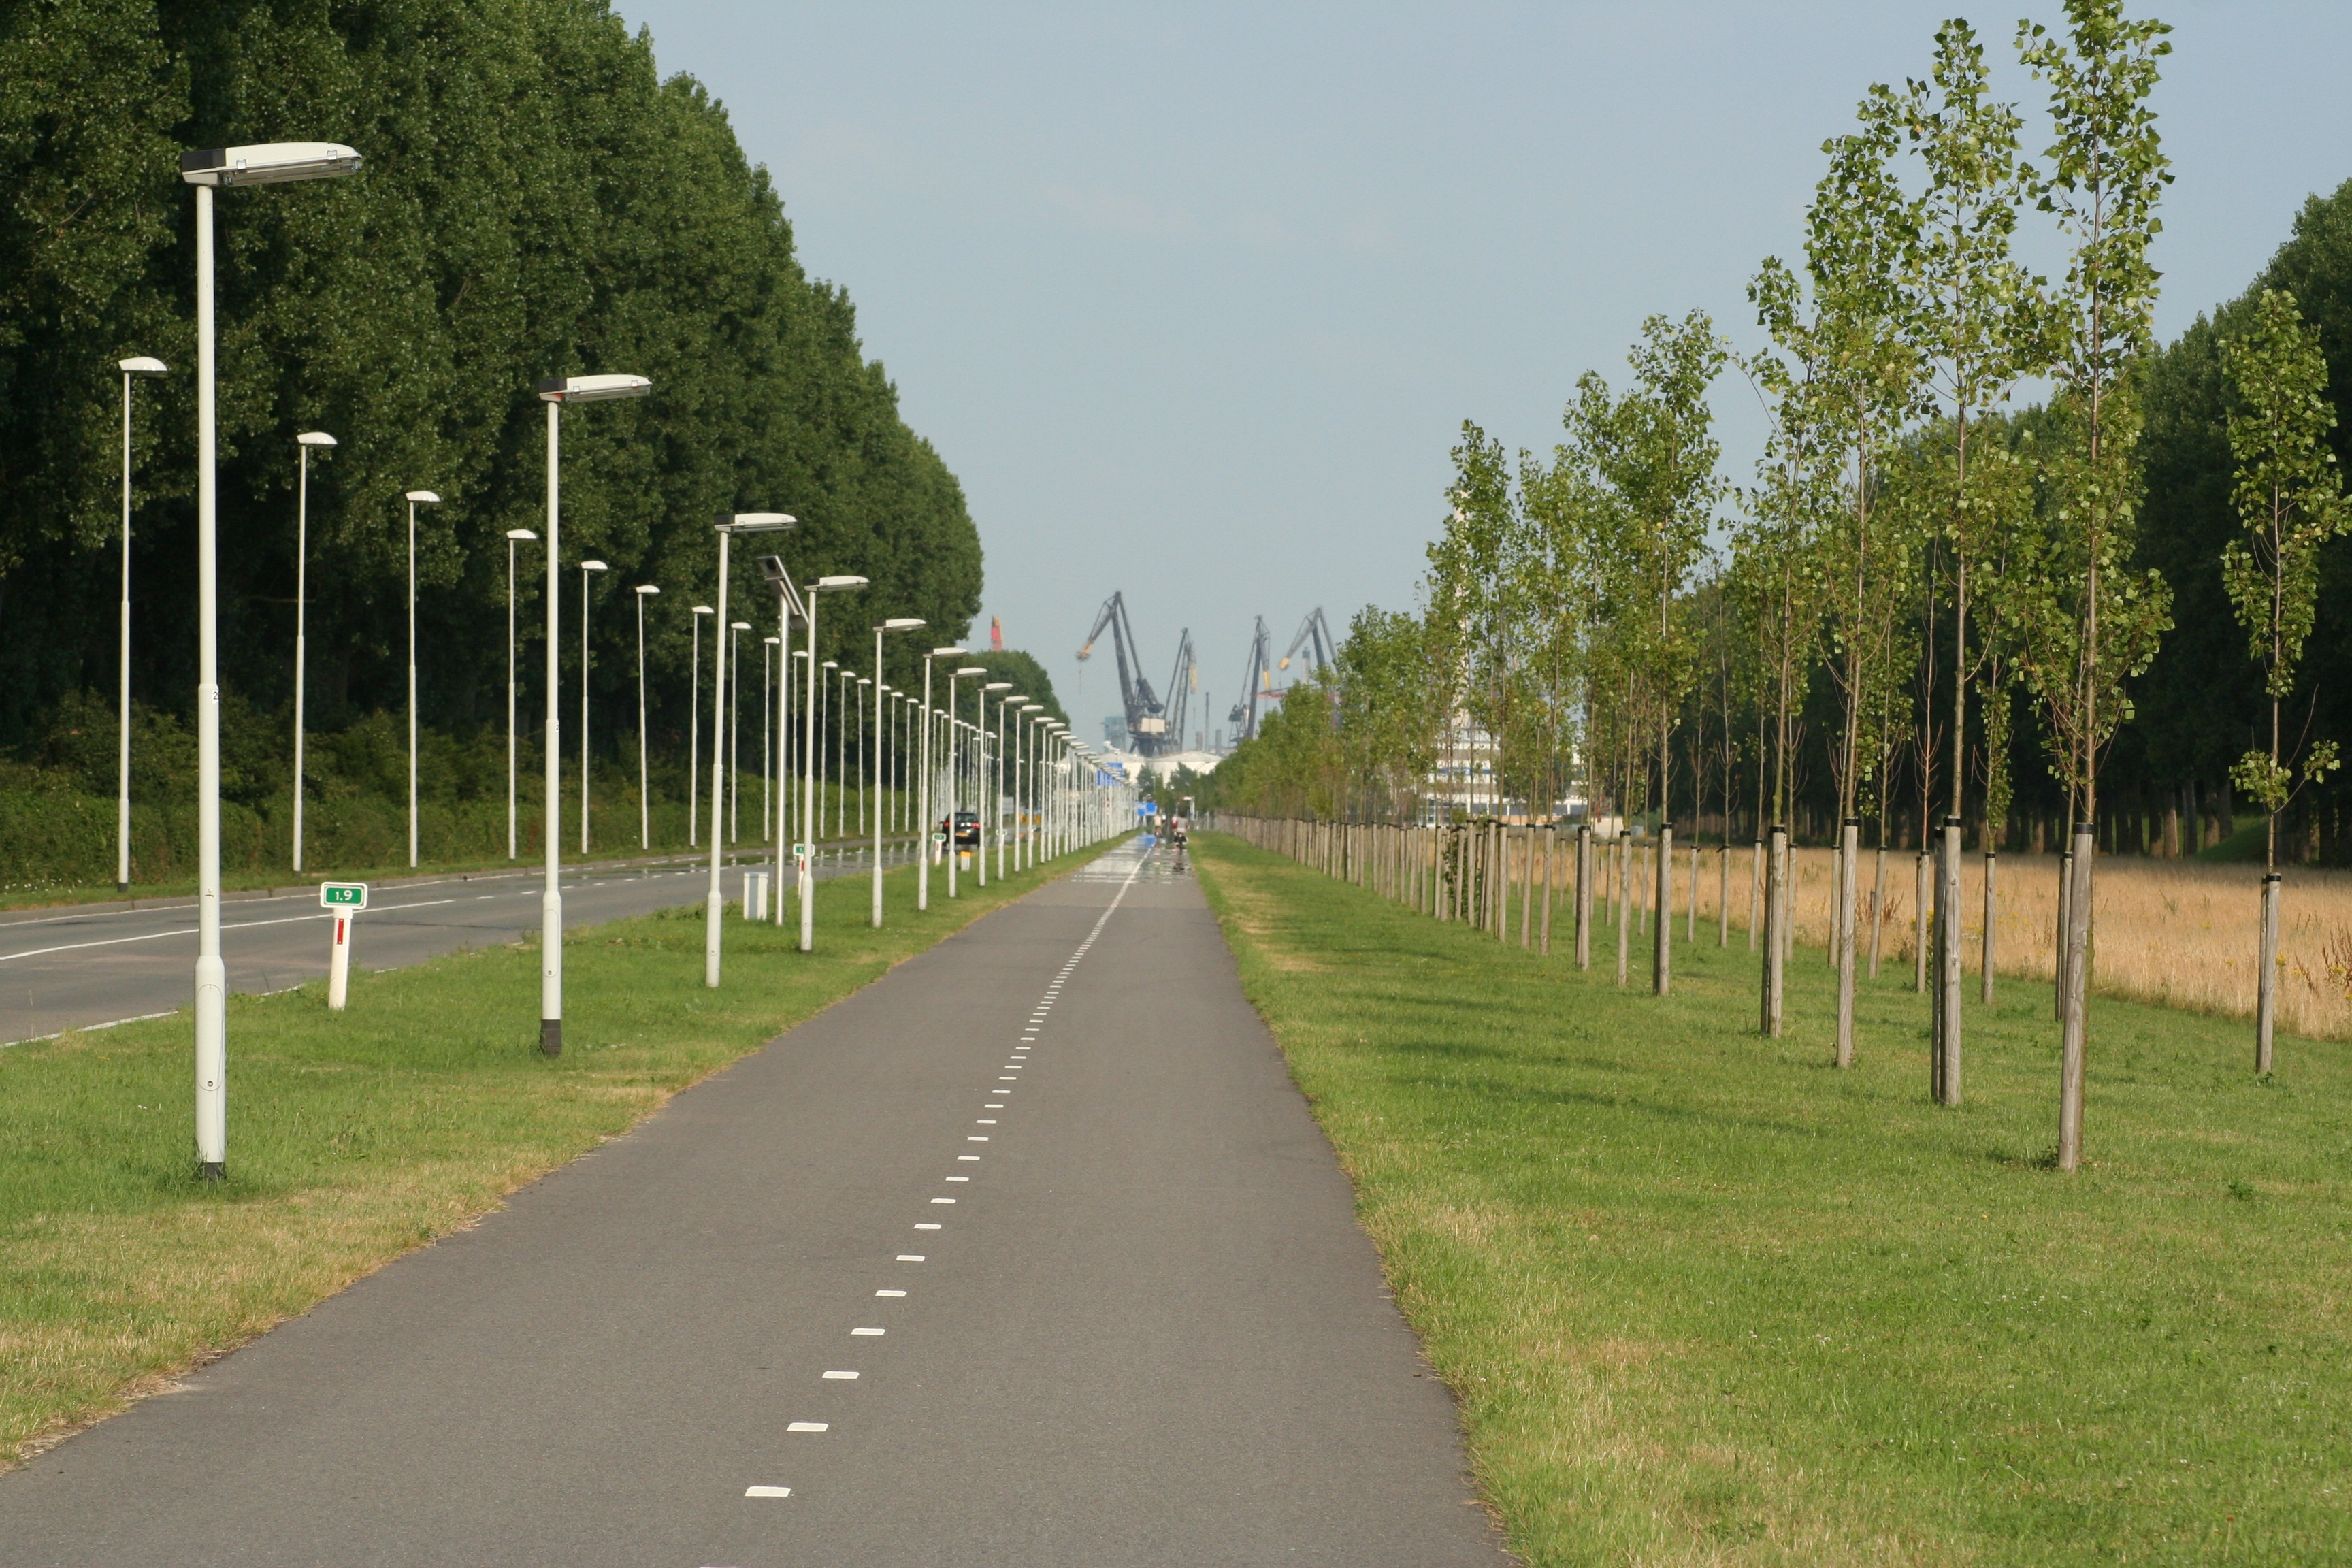
fence, long, tight, rozenburg, south holland, residential area, outdoor structure